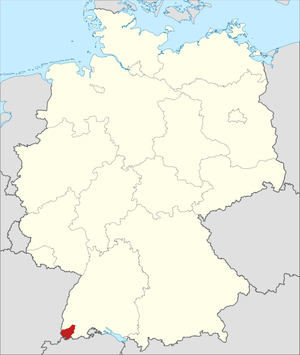
L'arrondissement de Lörrach est un arrondissement de Bade-Wurtemberg situé dans le district de Fribourg-en-Brisgau. Son chef-lieu est Lörrach.